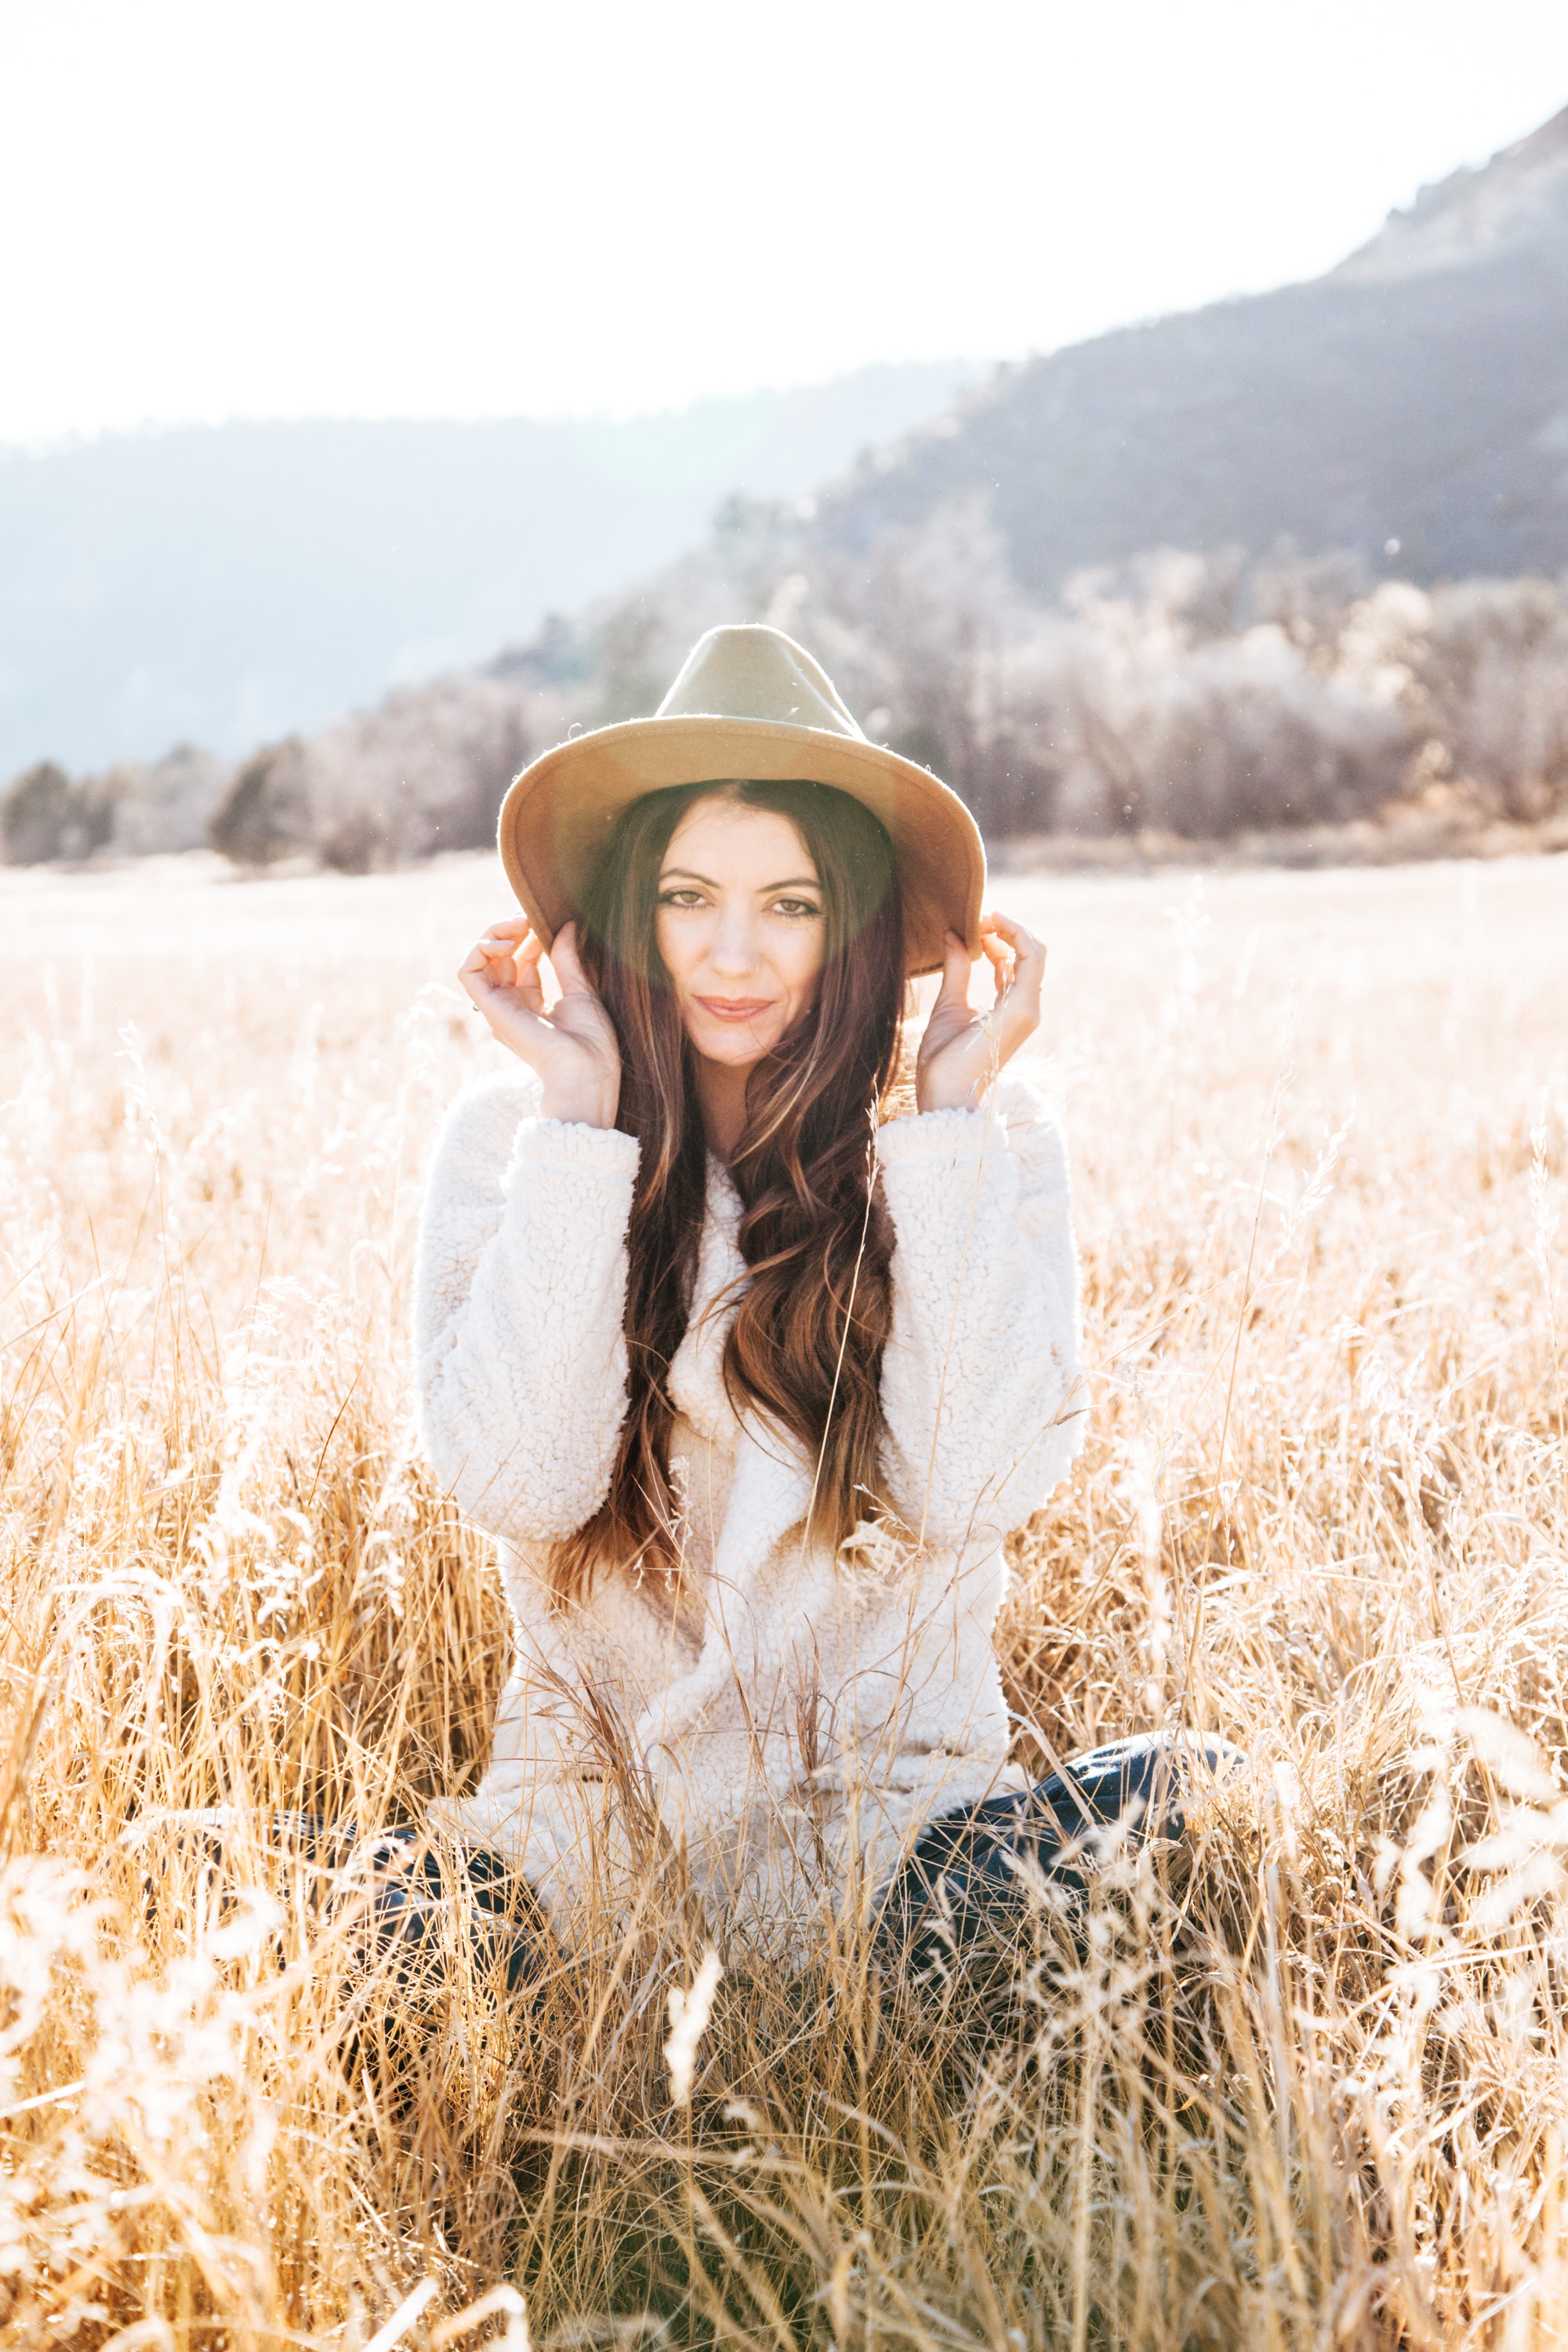
People in nature, photograph, beauty, straw, grass, grassland, field, sunlight, yellow, grass family, fashion, dress, summer, long hair, photography, hat, outerwear, brown hair, photo shoot, smile, headgear, plant, happy, fashion accessory, portrait photography, cowboy hat, model, wheat, hay, fawn, winter, fur, meadow, sitting, portrait